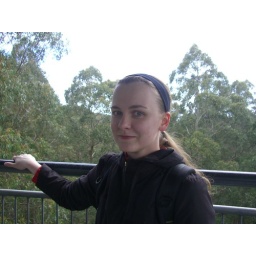
Atop the Otway fly tree top walk (that'd be at 47m - and the tower was swaying in the wind, too)